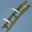
Label: airplane